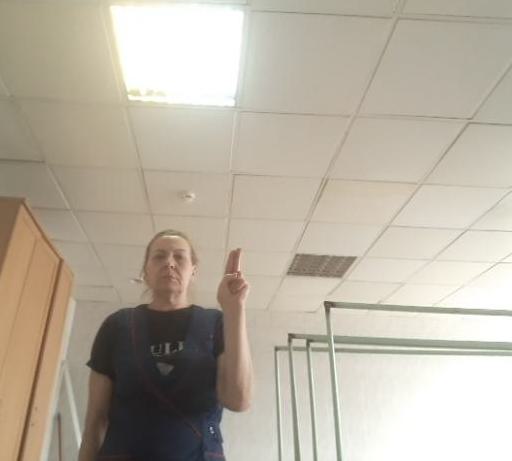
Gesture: two_up